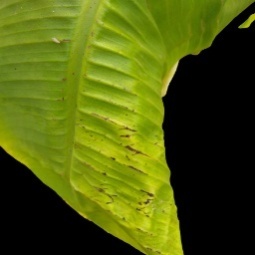
Label: Magnesium